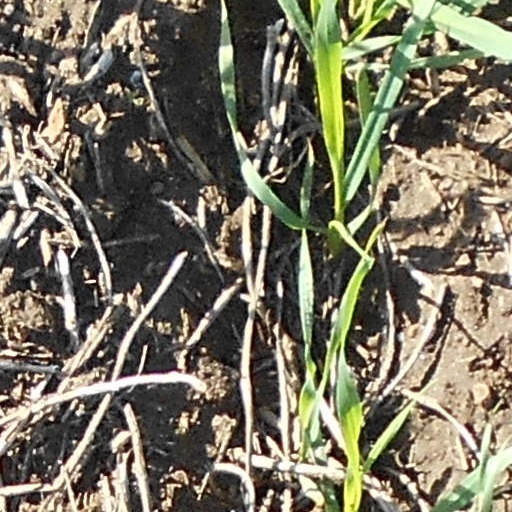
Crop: wheat